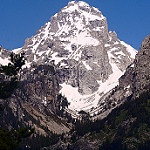
Label: glacier